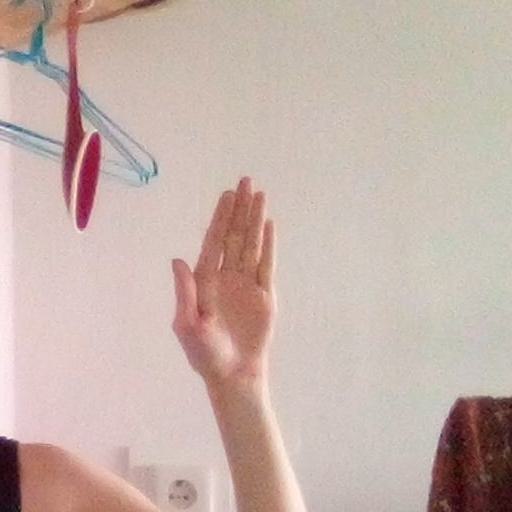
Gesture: stop